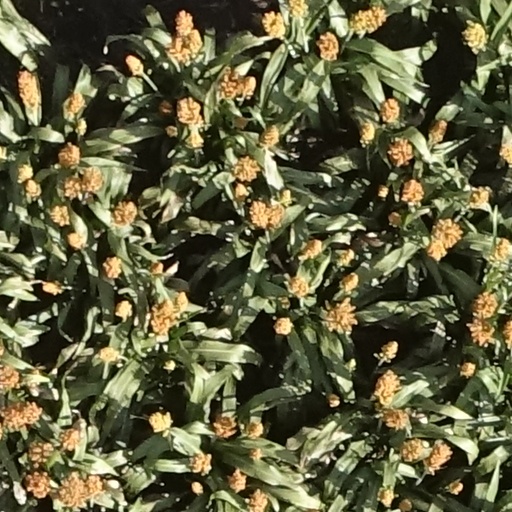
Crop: sorghum